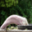
Label: bird